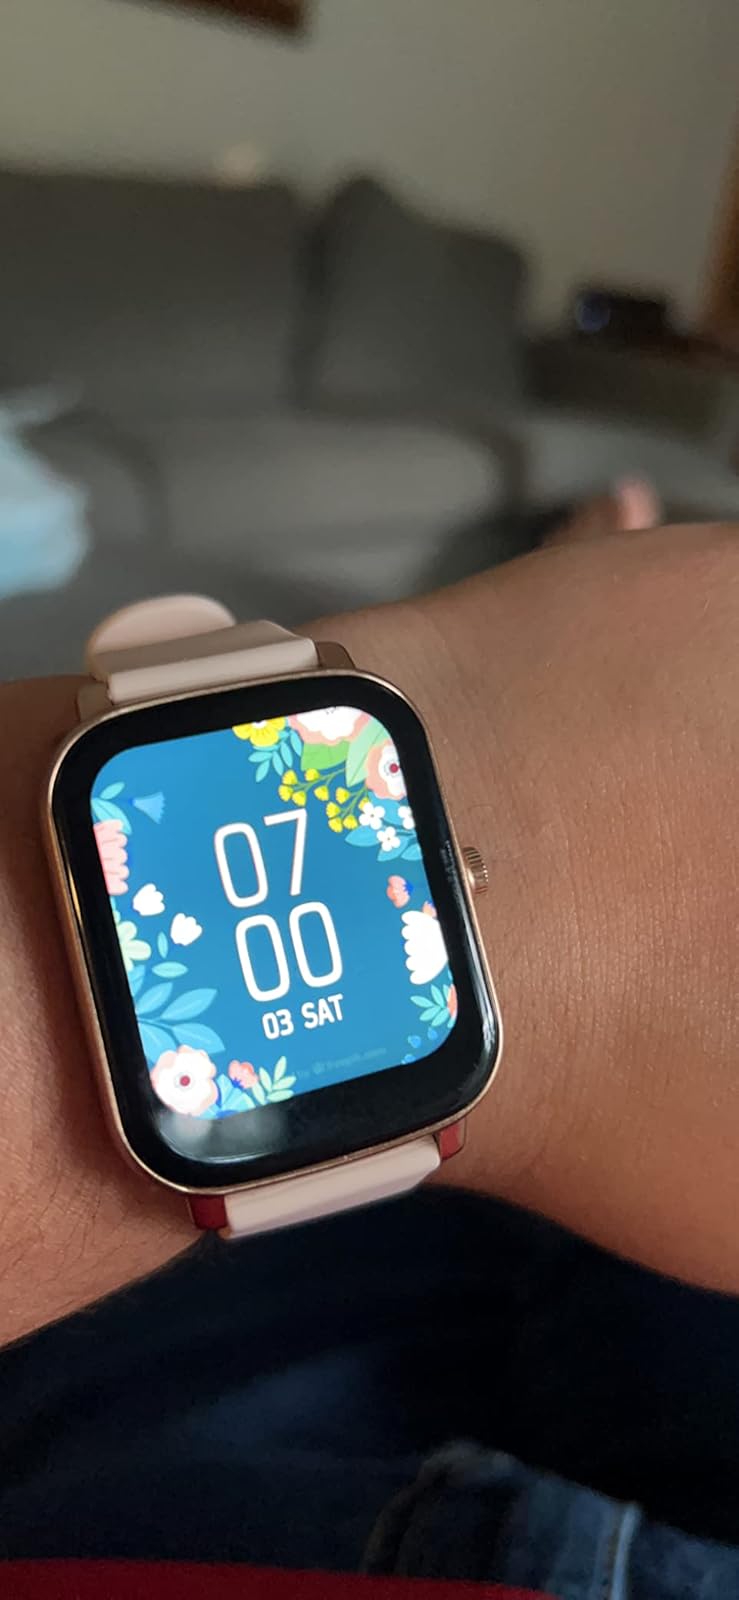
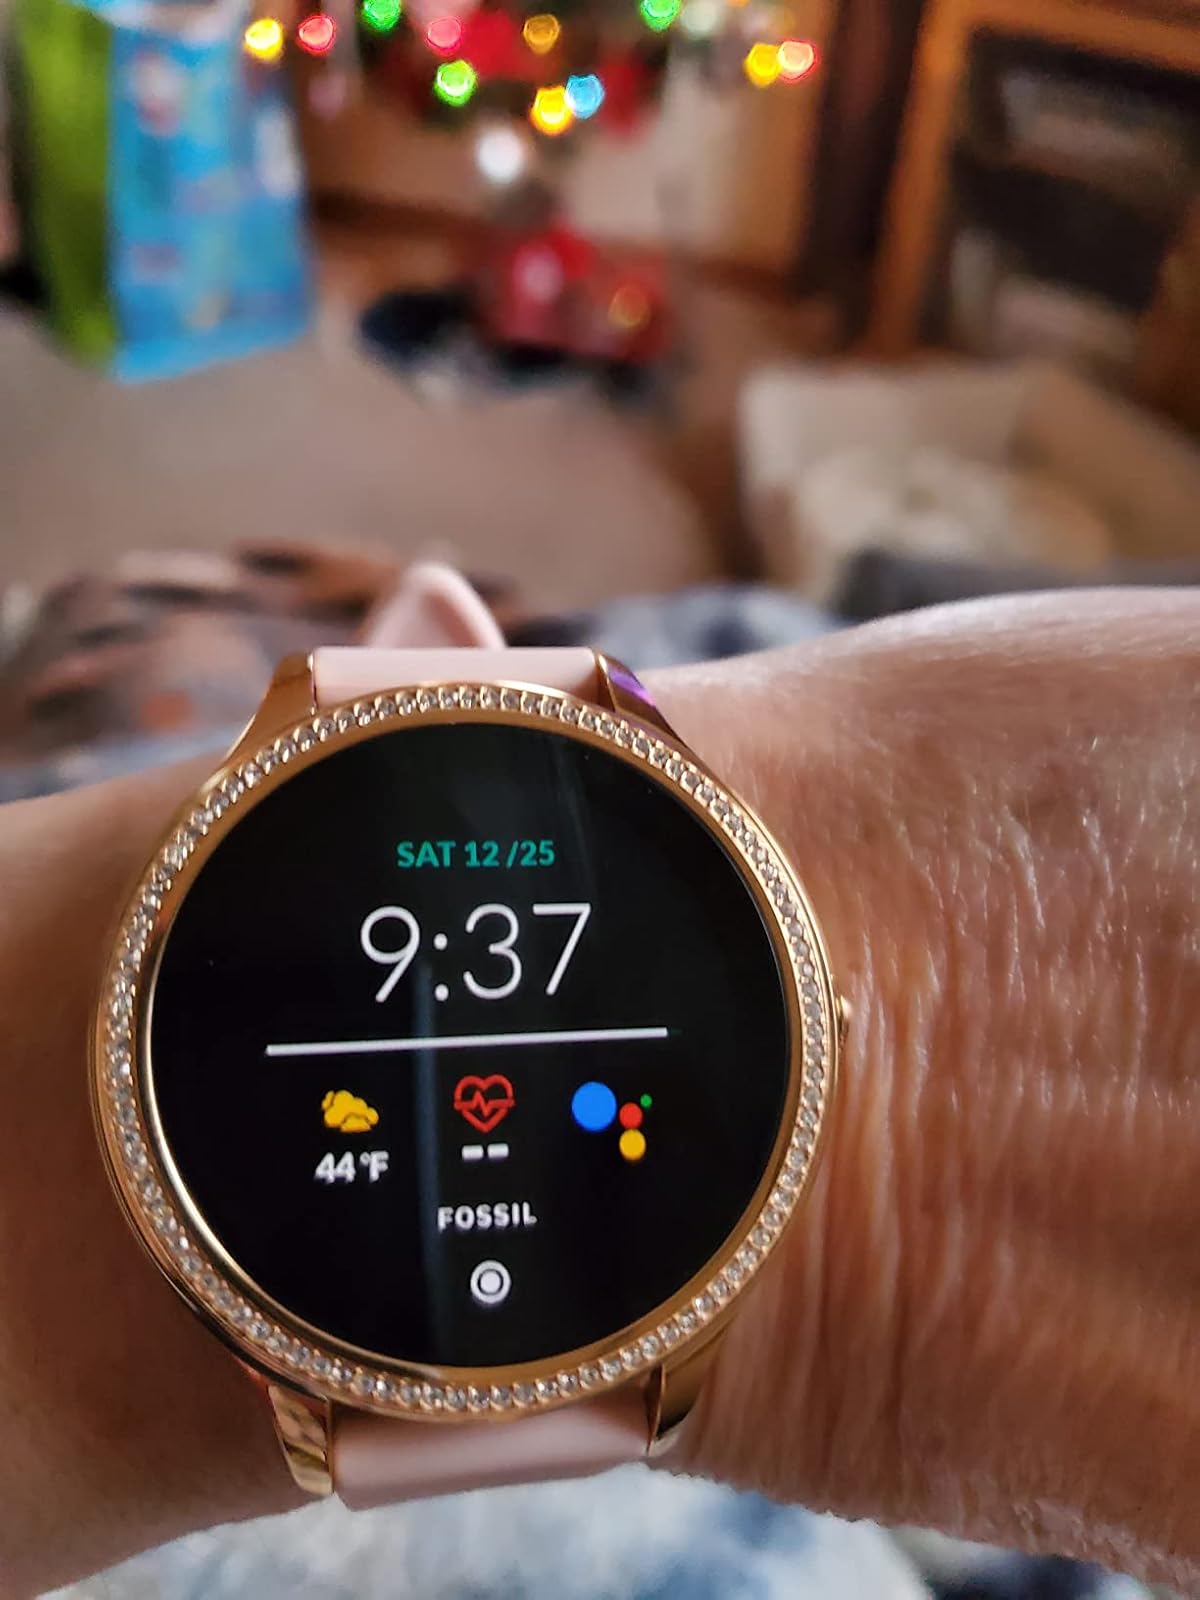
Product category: smartwatch
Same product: no